Claude Ménard (economist)

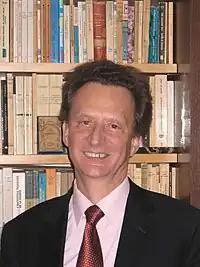
Ménard in 2009

In 1991 Ménard founded the Centre d'analyse théorique des organisations et des marchés (ATOM) at the Sorbonne and directed it until its merger with the Centre d'Économie de la Sorbonne in 2009. In the past he has also worked as senior researcher at the CNRS (1998-2000) and has held numerous visiting positions at universities around the world, e.g. the University of California, Berkeley (1991-1992), the National University of Colombia (1996), Erasmus University Rotterdam (2002) or the Massachusetts Institute of Technology (2004).